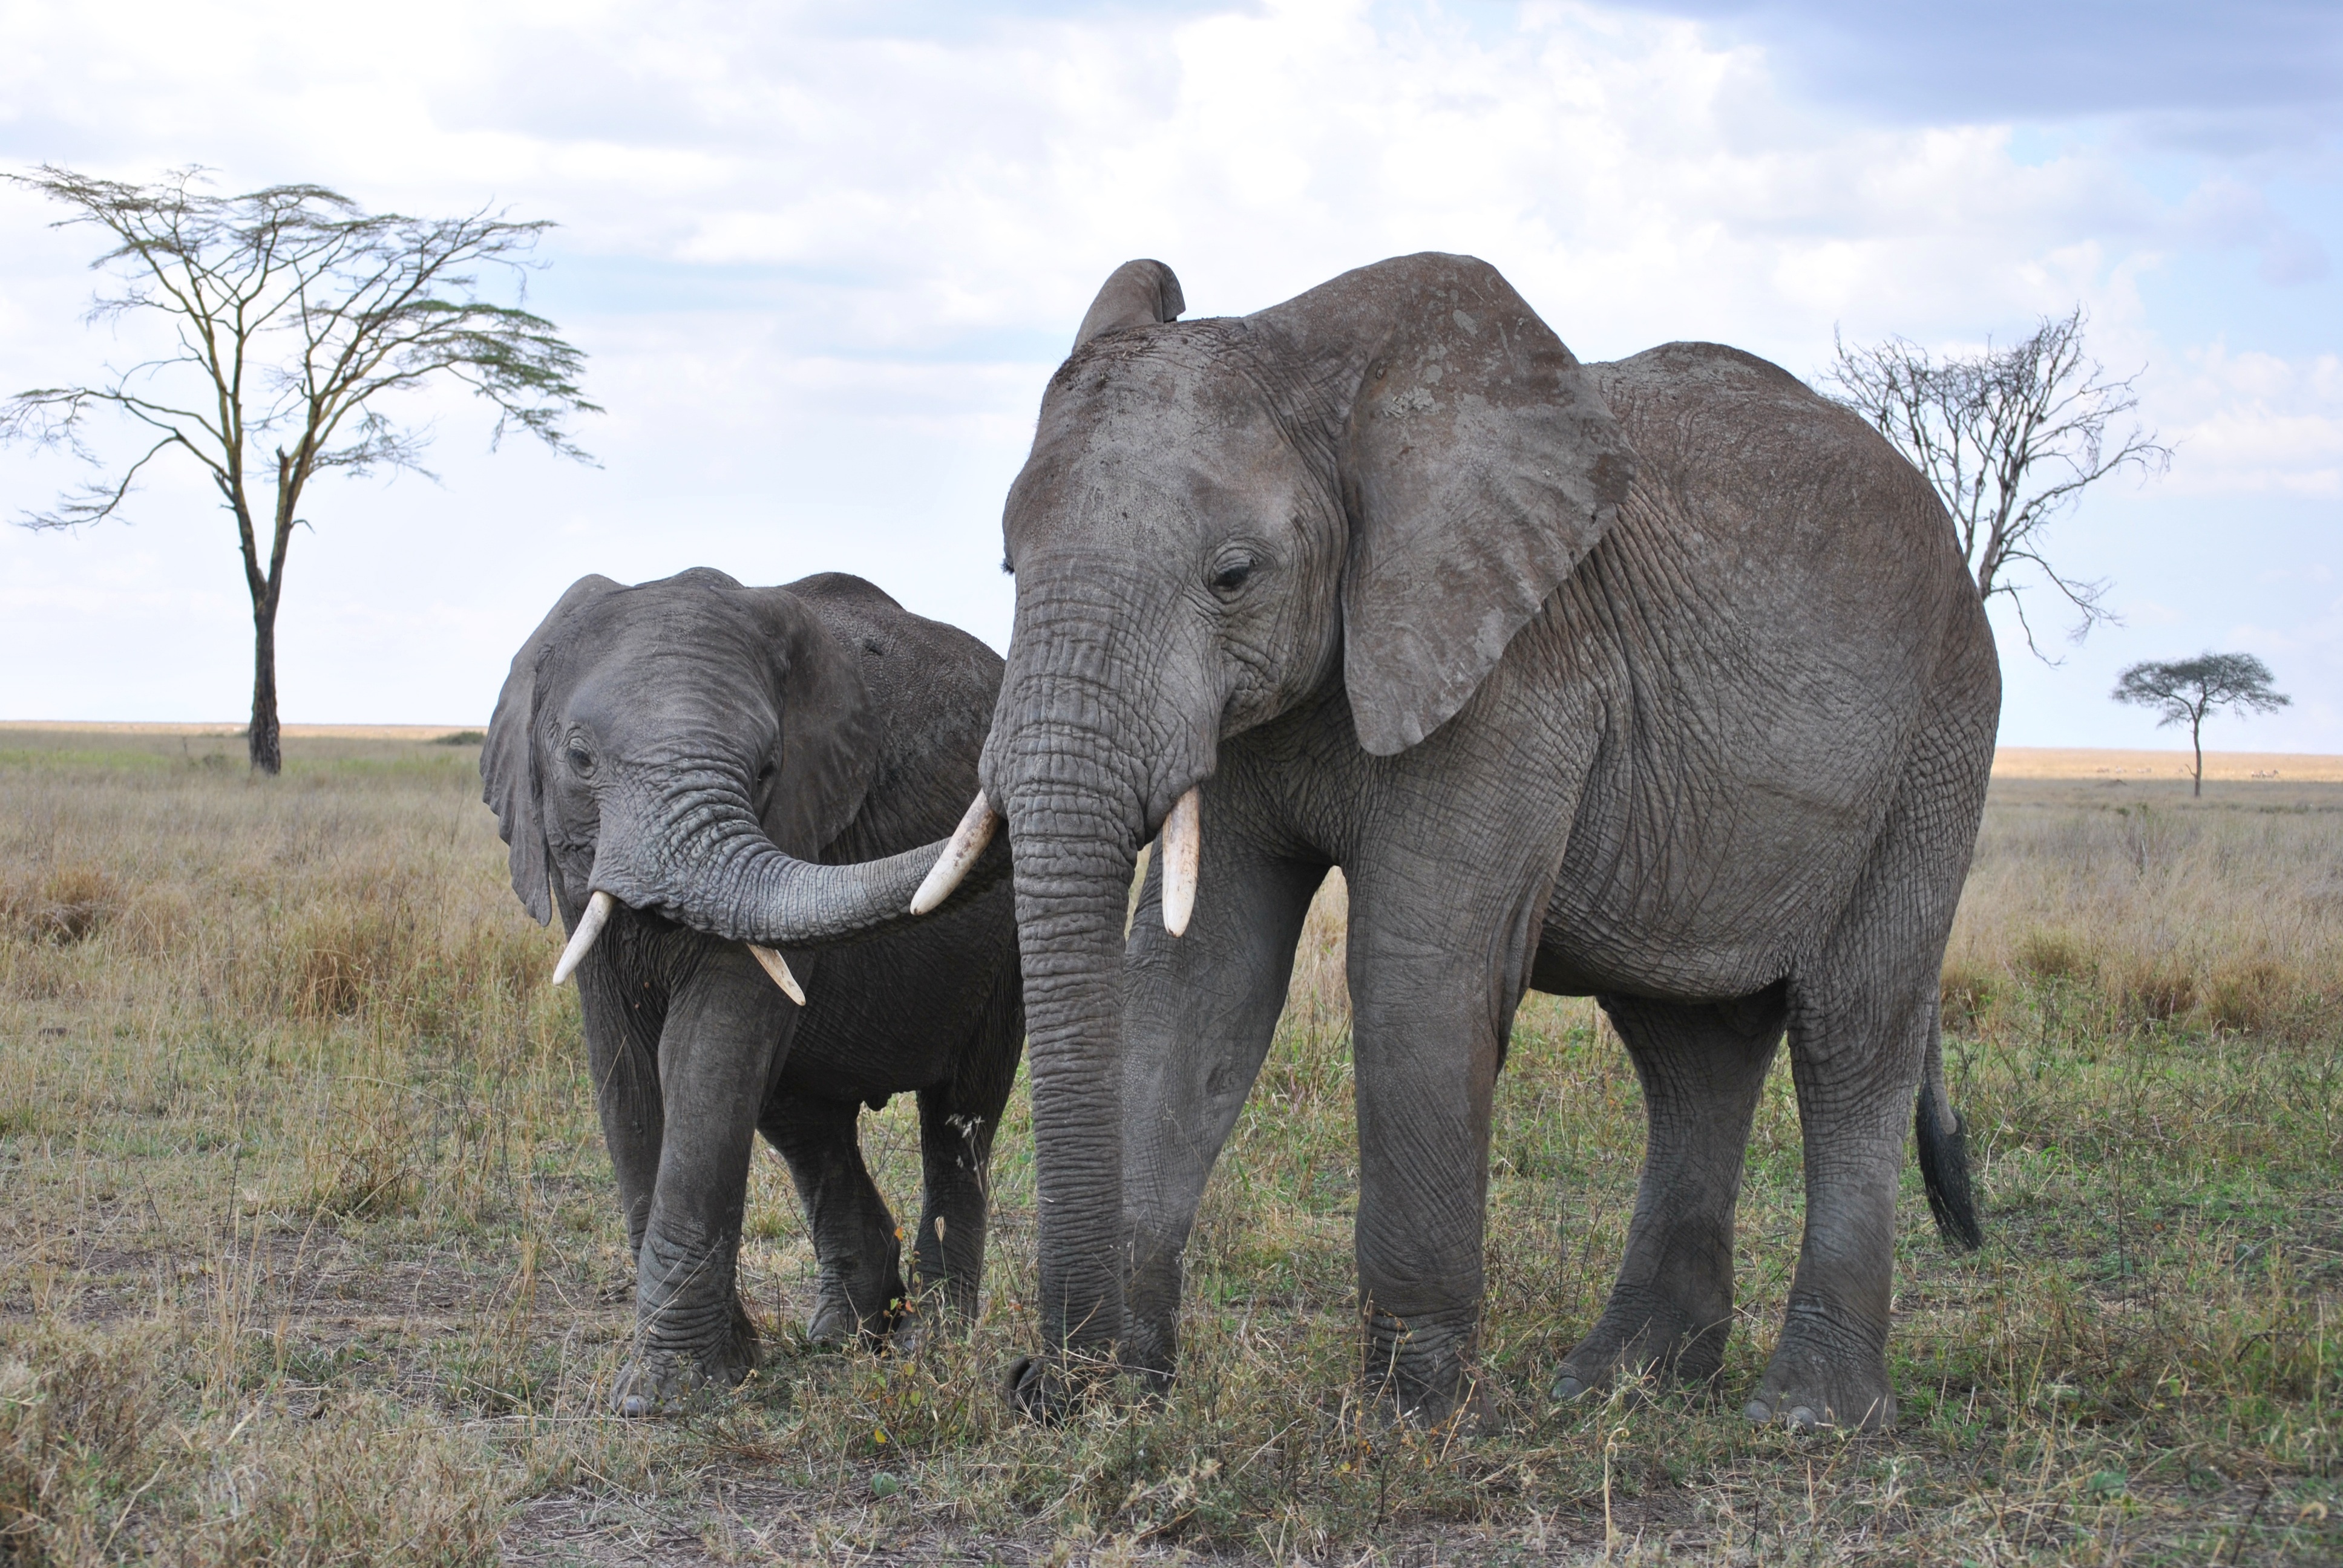
africa, tanzania, national park, safari, serengeti, elephant, proboscis, child, young, young animal